Dudleya farinosa

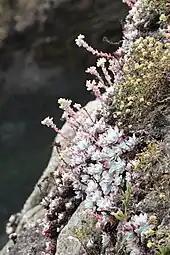
"D. farinosa" on the bluffs of Point Lobos, Monterey County.

In California, "Dudleya farinosa" forms a characteristic part of a coastal bluff plant community that ranges across the northern part of the state. This plant community is found on rocky, exposed coastal bluffs that receive constant winds with high salt content and have poor rocky soils. The scrub is usually low and prostrate, only about in height, and forms scattered patches and compact mats. Annuals and true shrubs are rare, and the community is dominated by herbaceous perennials and semi-woody subshrubs.